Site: brandenburg
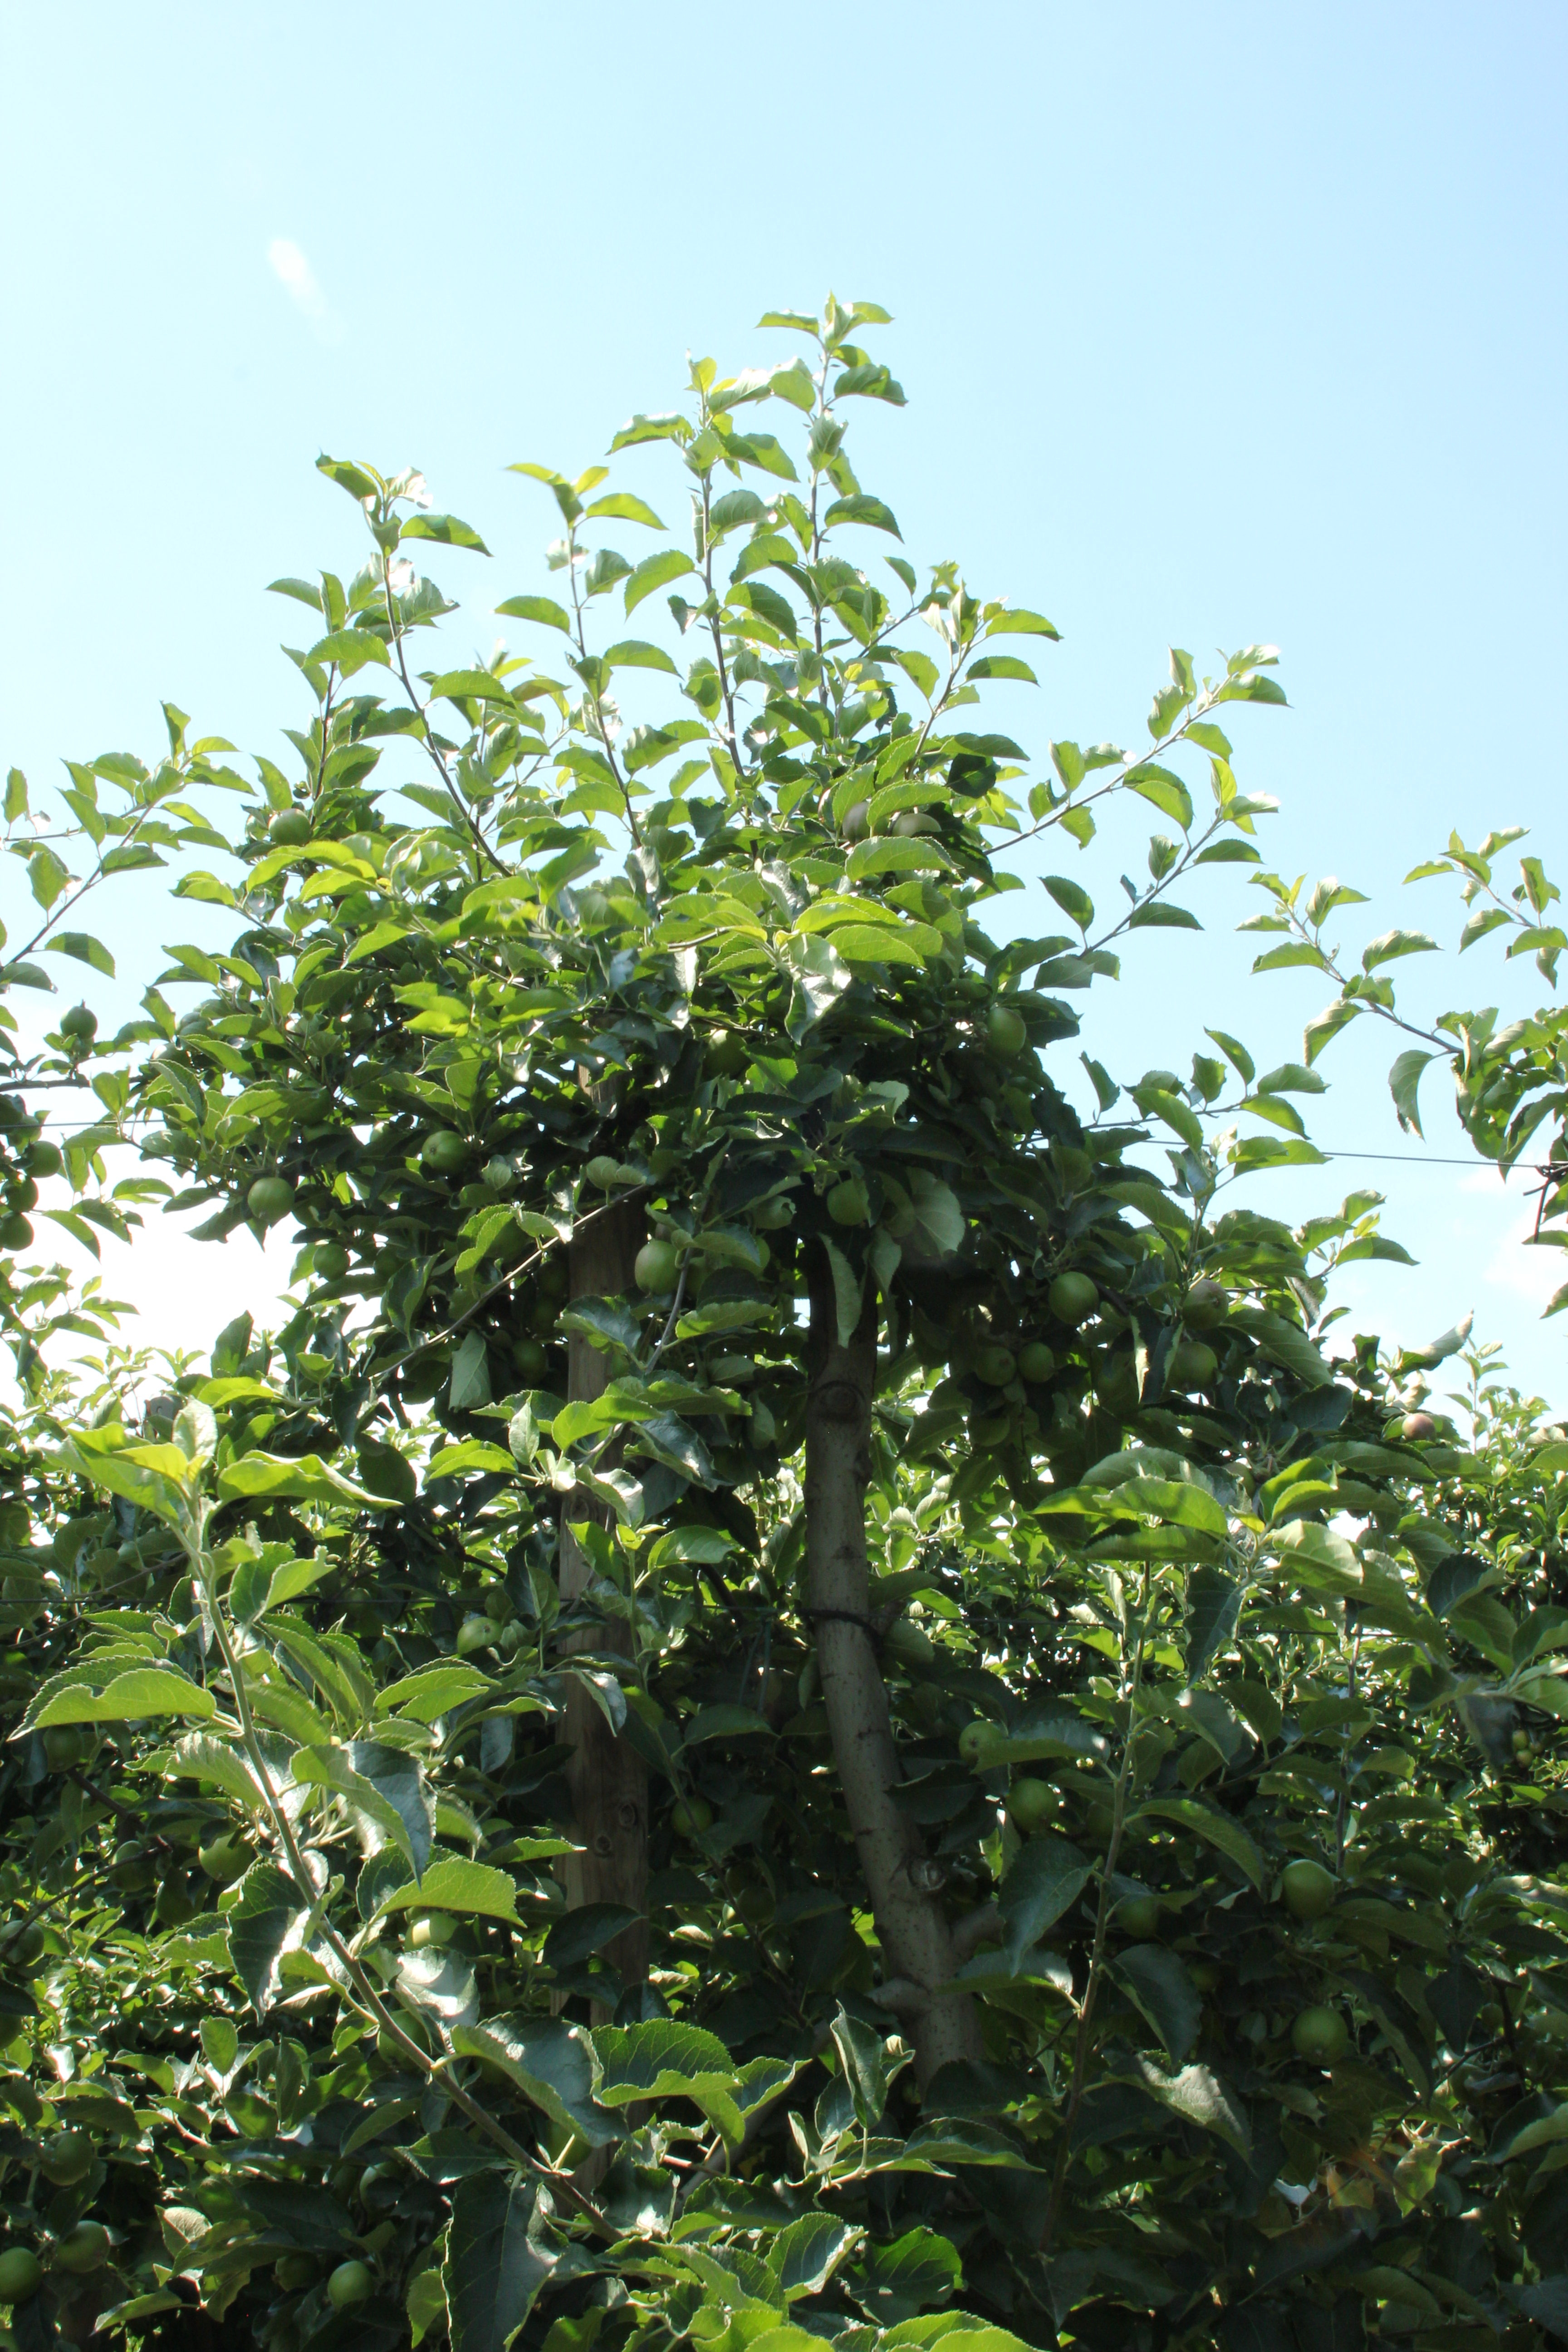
Growth stage (BBCH 74): Development of fruit